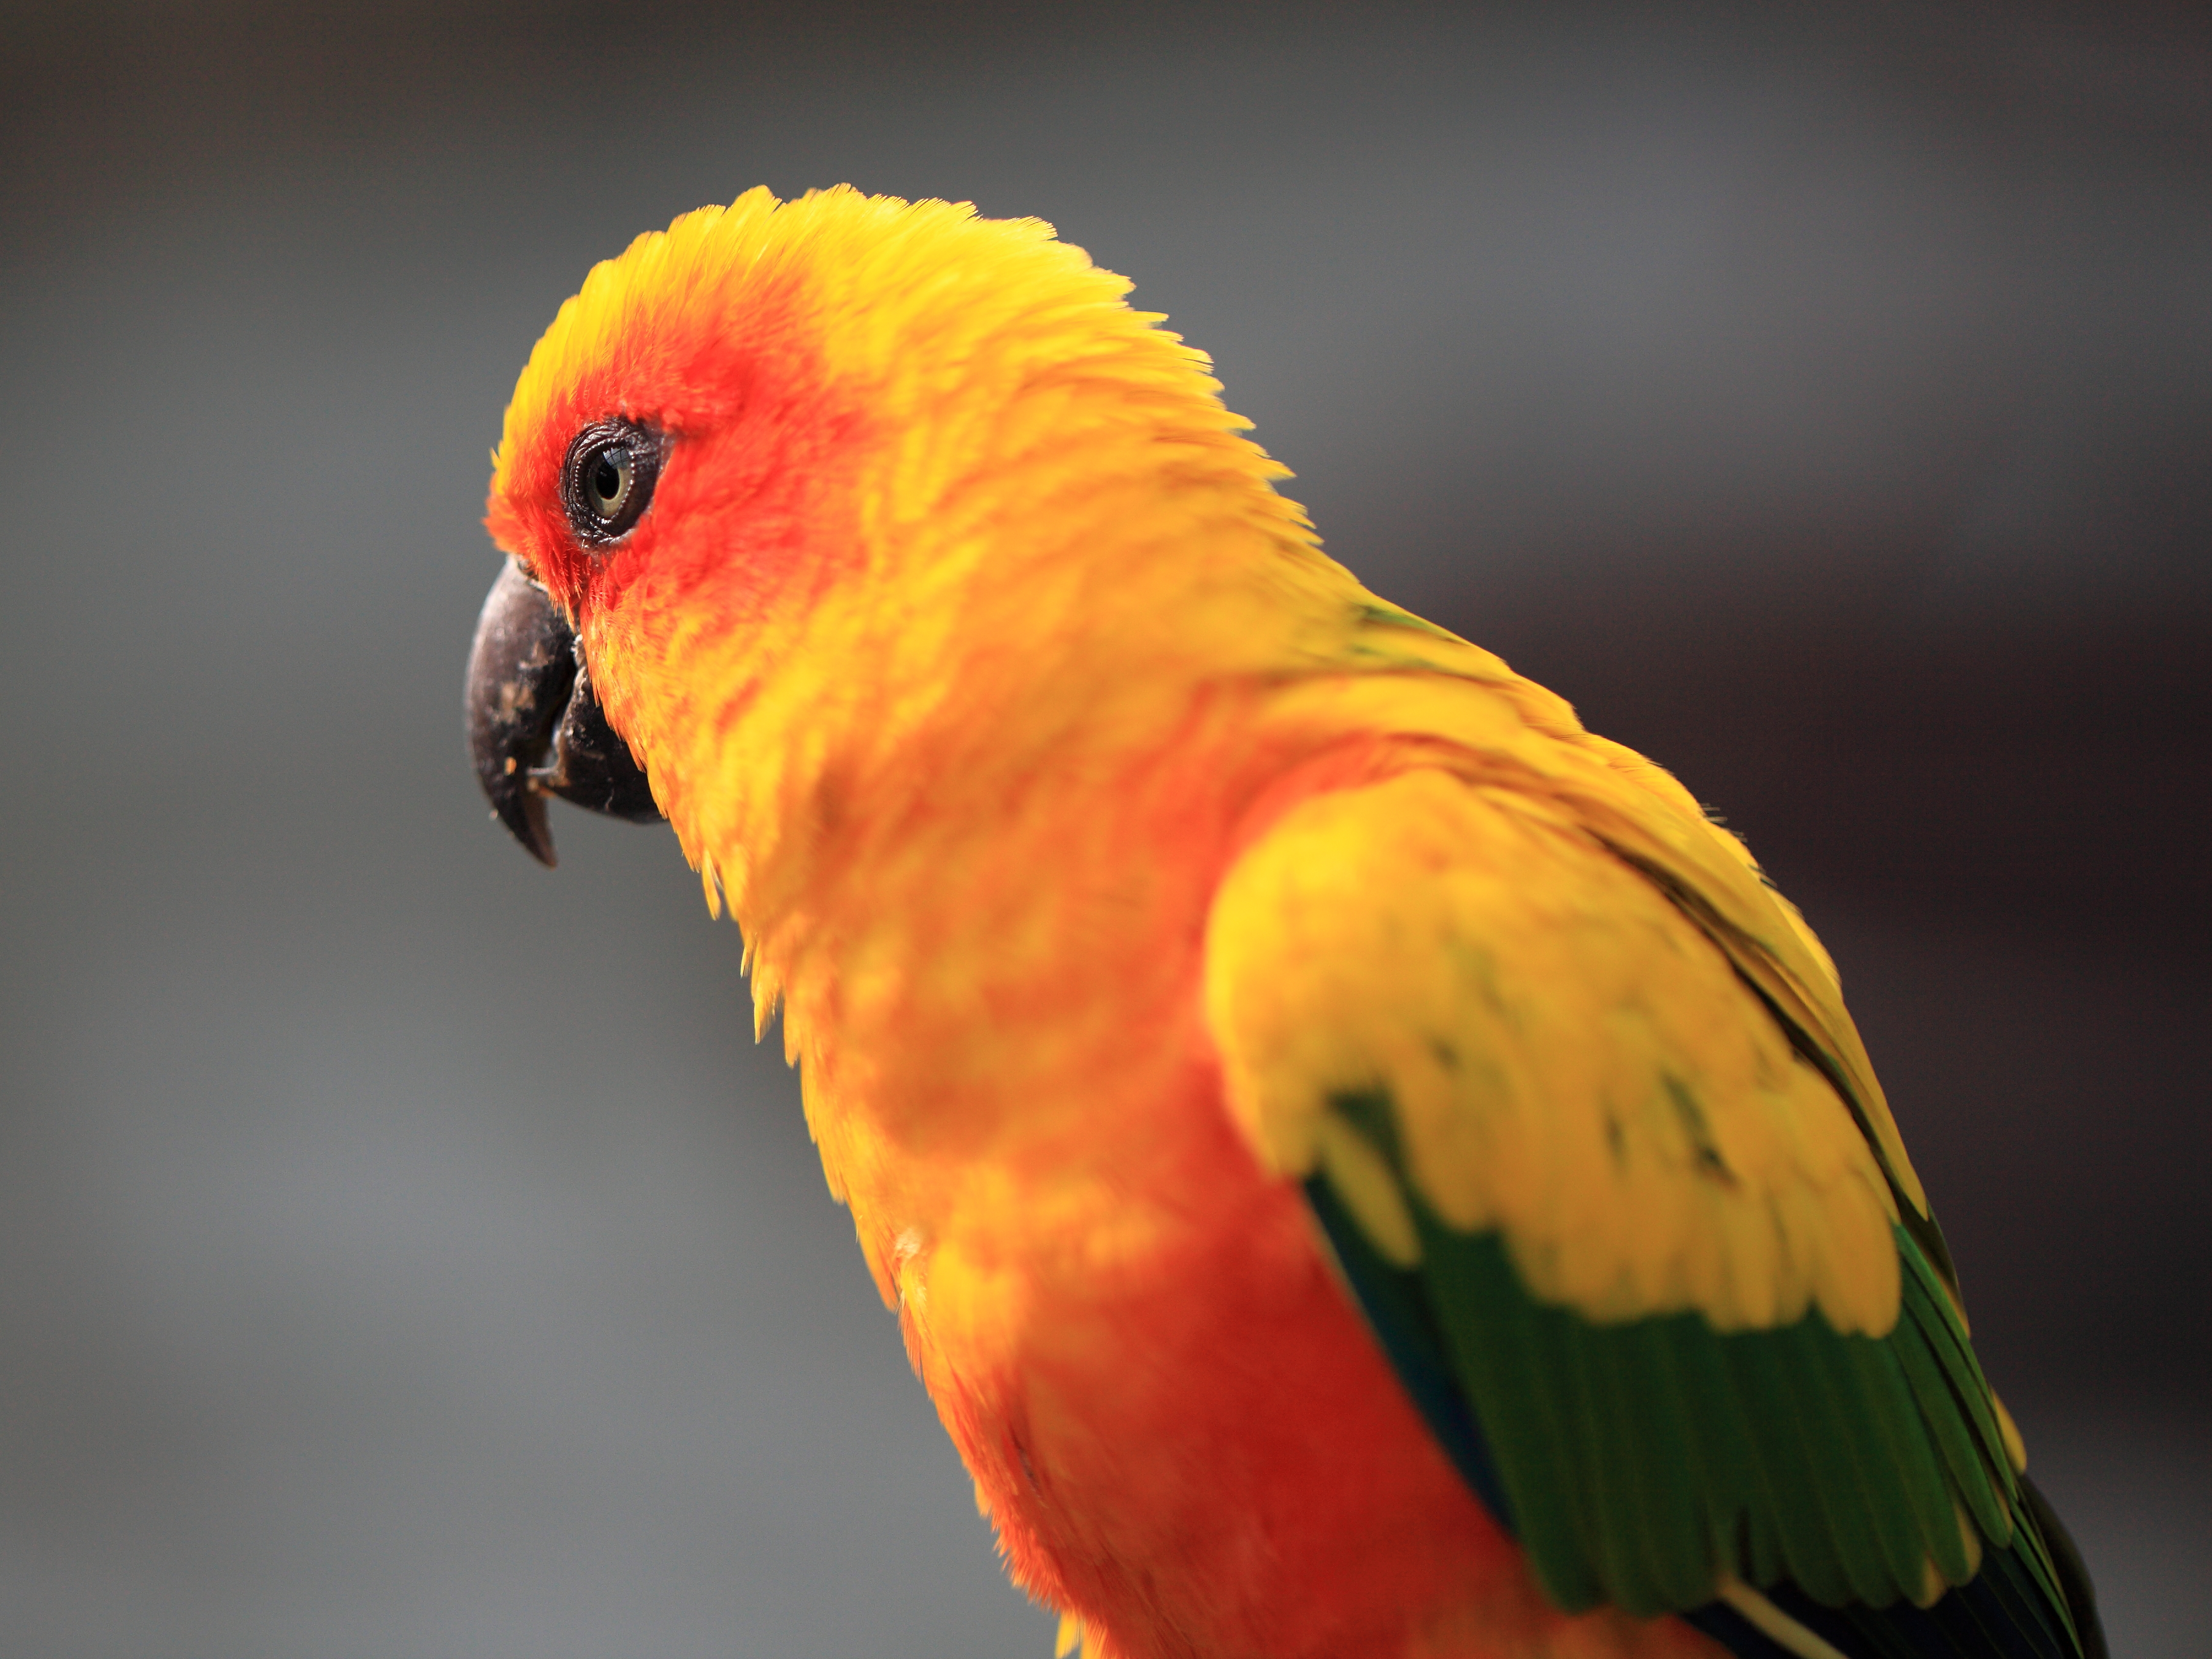
bird, high, beak, yellow, fauna, lorikeet, lovebird, macaw, vertebrate, parrot, 5d, hires, parakeet, markii, hi, res, resolution, shizuoka, kakegawa, kachoen, sunconure, sunparakeet, aratinga, solstitialis, taxonomy binomial aratingasolstitialis, common pet parakeet